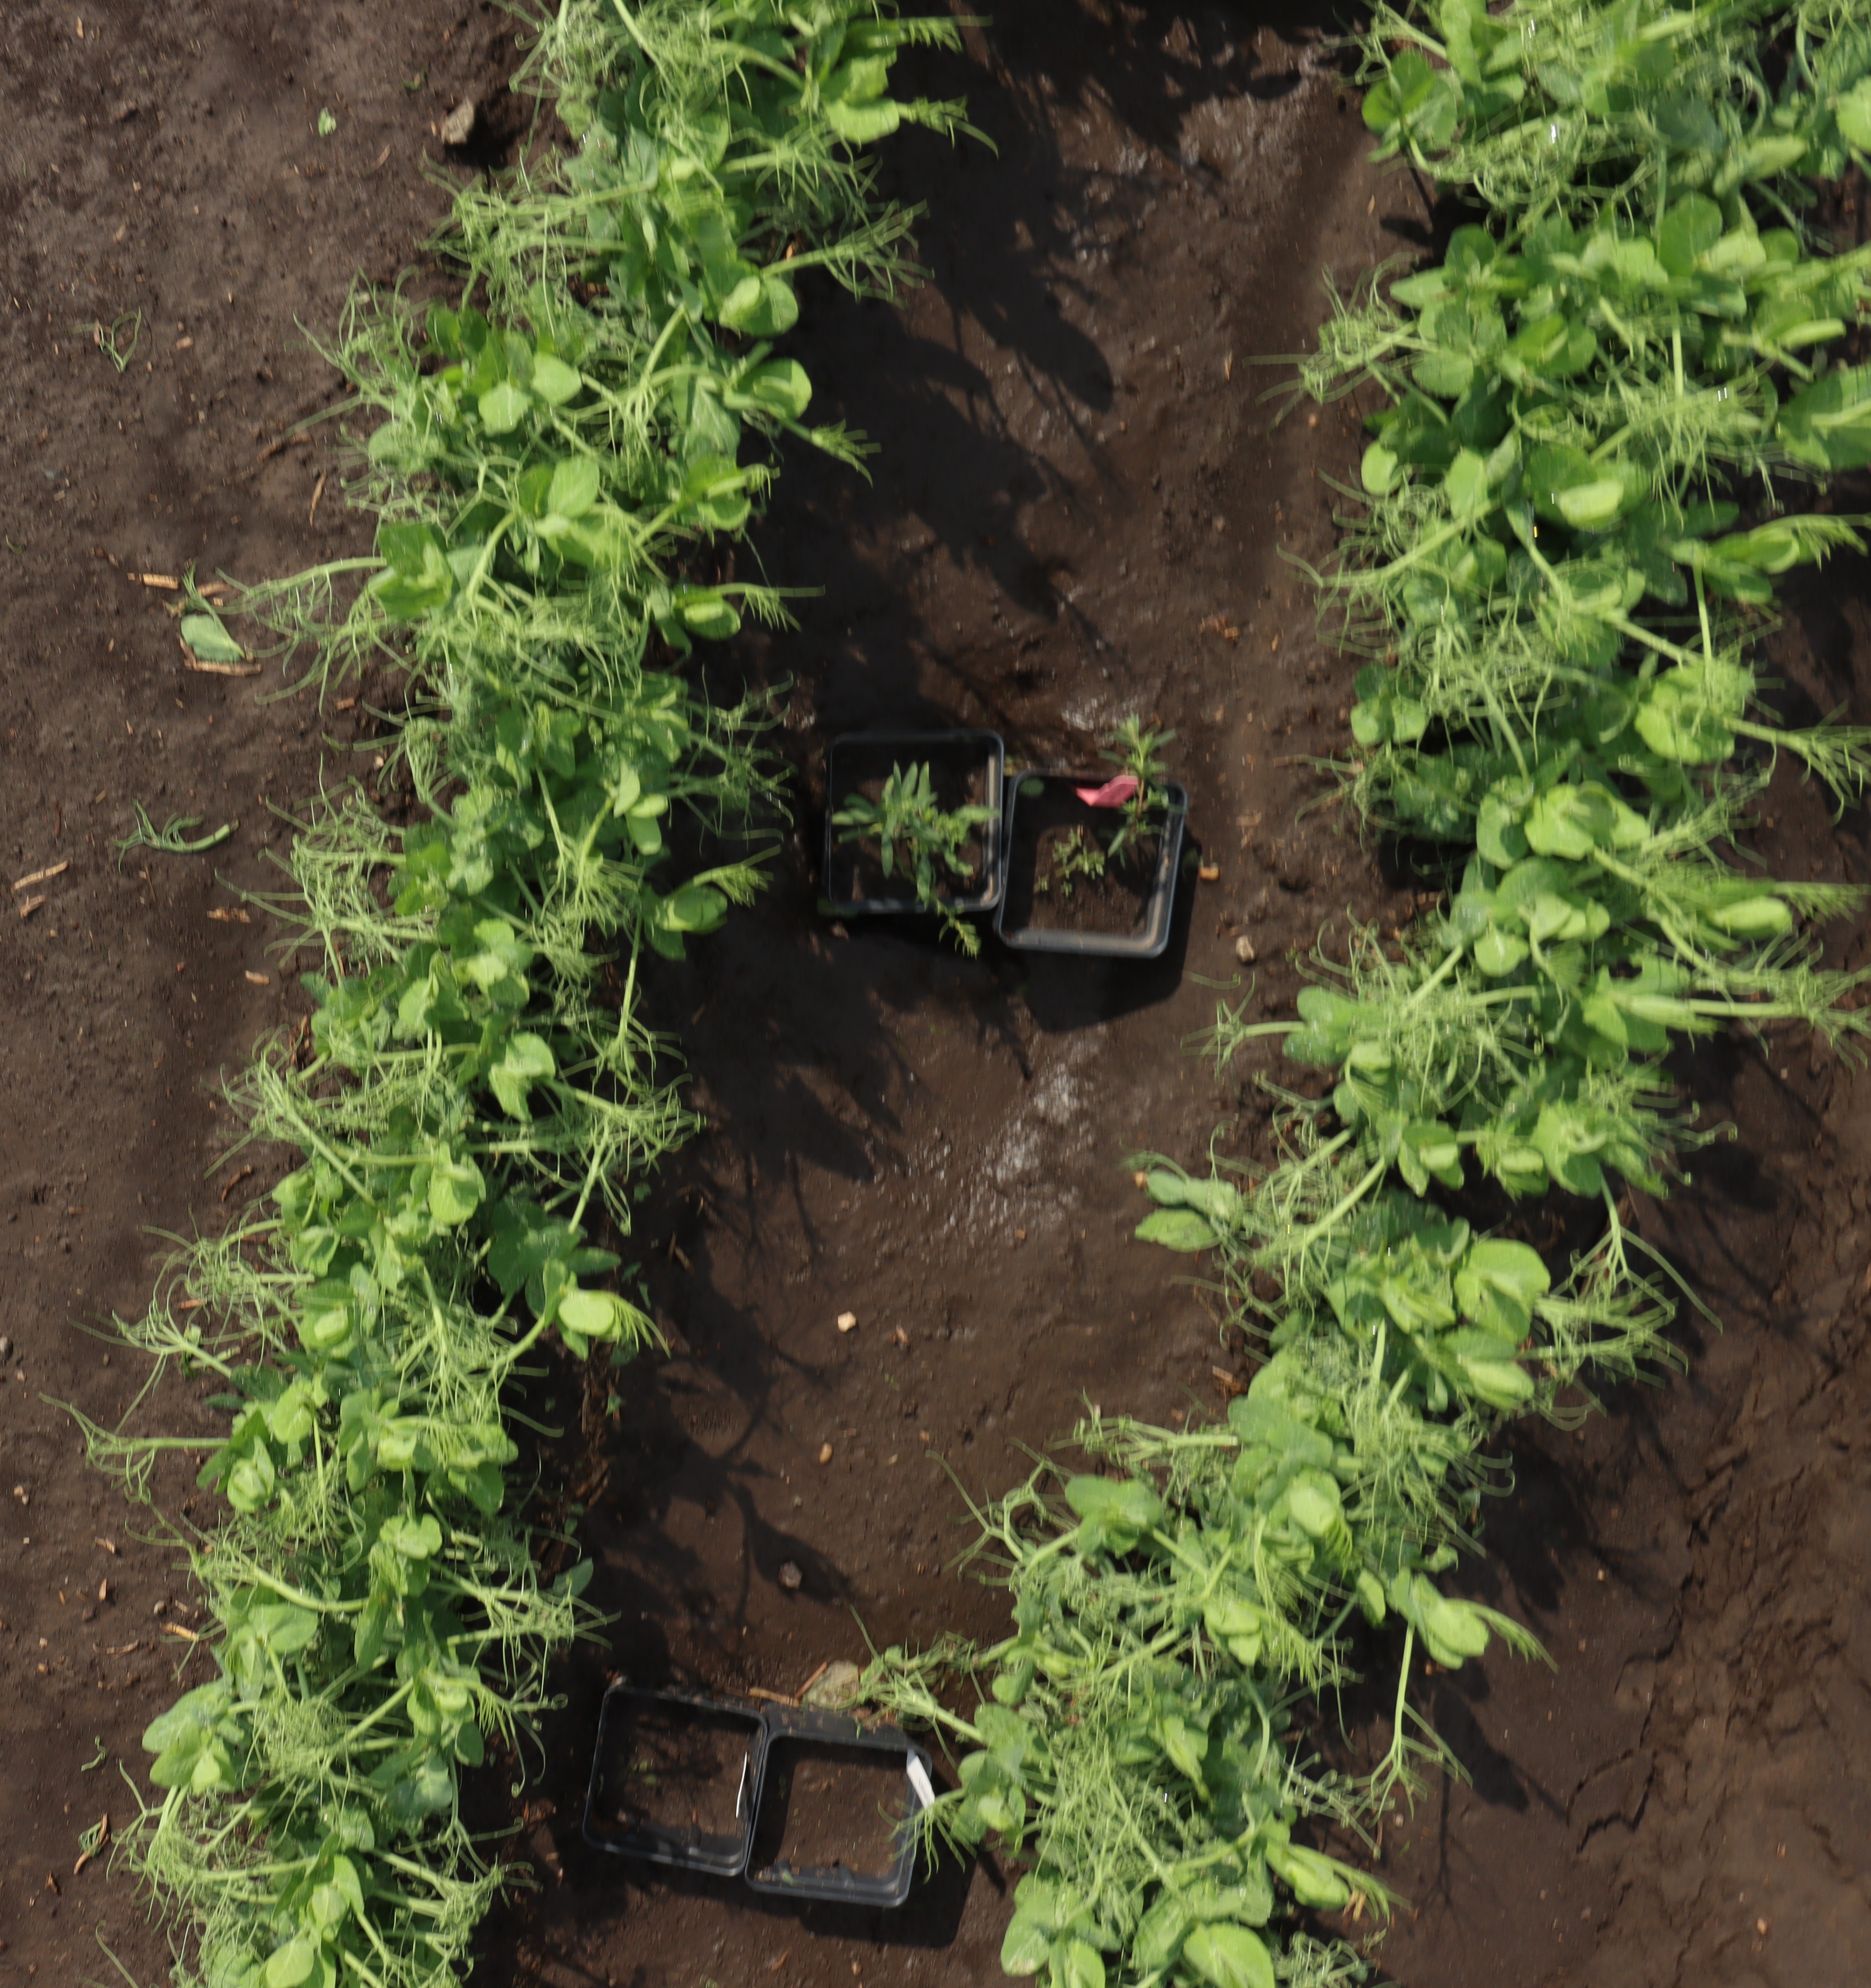
Crop: Field pea
Objects: Field Pea, Field Pea, Field Pea, Field Pea, Field Pea, Field Pea, Field Pea, Field Pea, Kochia, Kochia